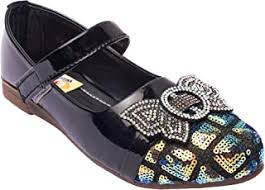
Label: Ballet Flat